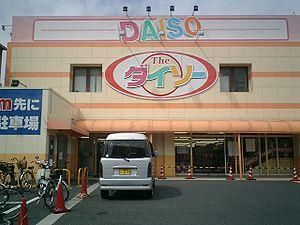
Les 100-yen shop ou hyaku-en kin'itsu, abrégés en hyakkin, sont des magasins à prix unique très populaires au Japon, surtout depuis la fin de la prospérité ascendante du pays.